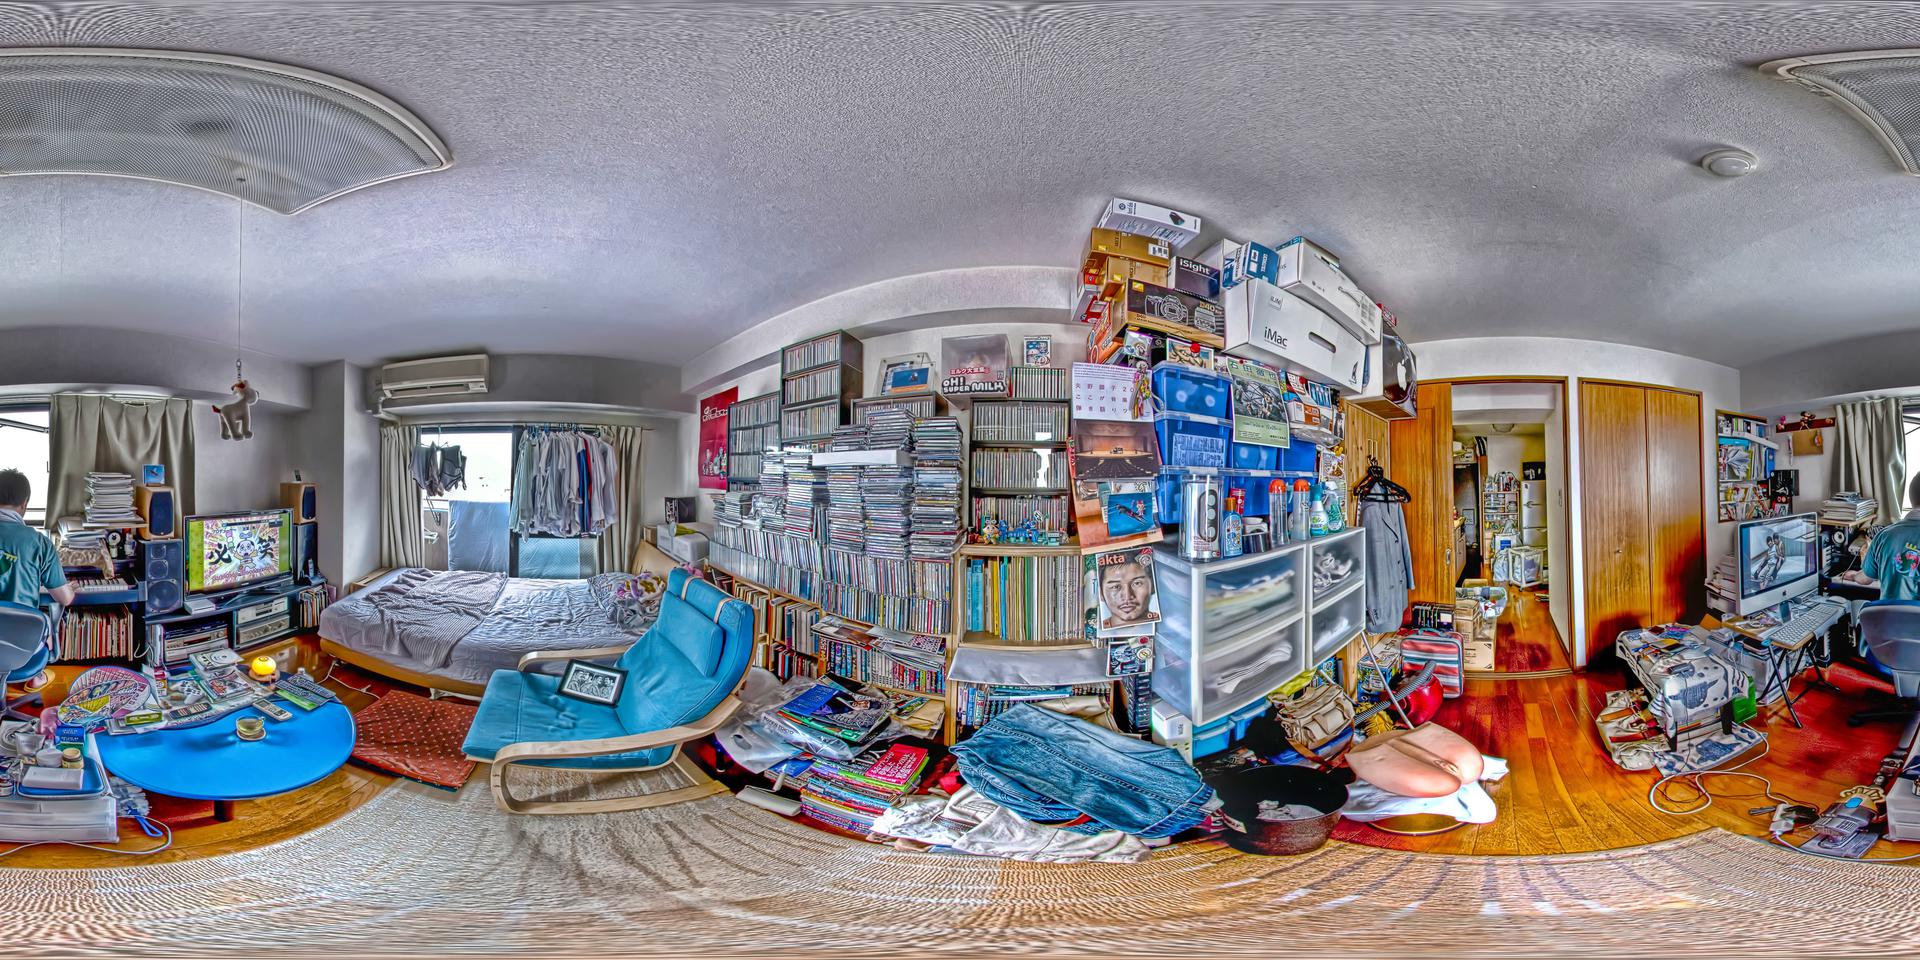
Referred object: the wall-mounted air conditioner above the window

Referred object: the turquoise armchair